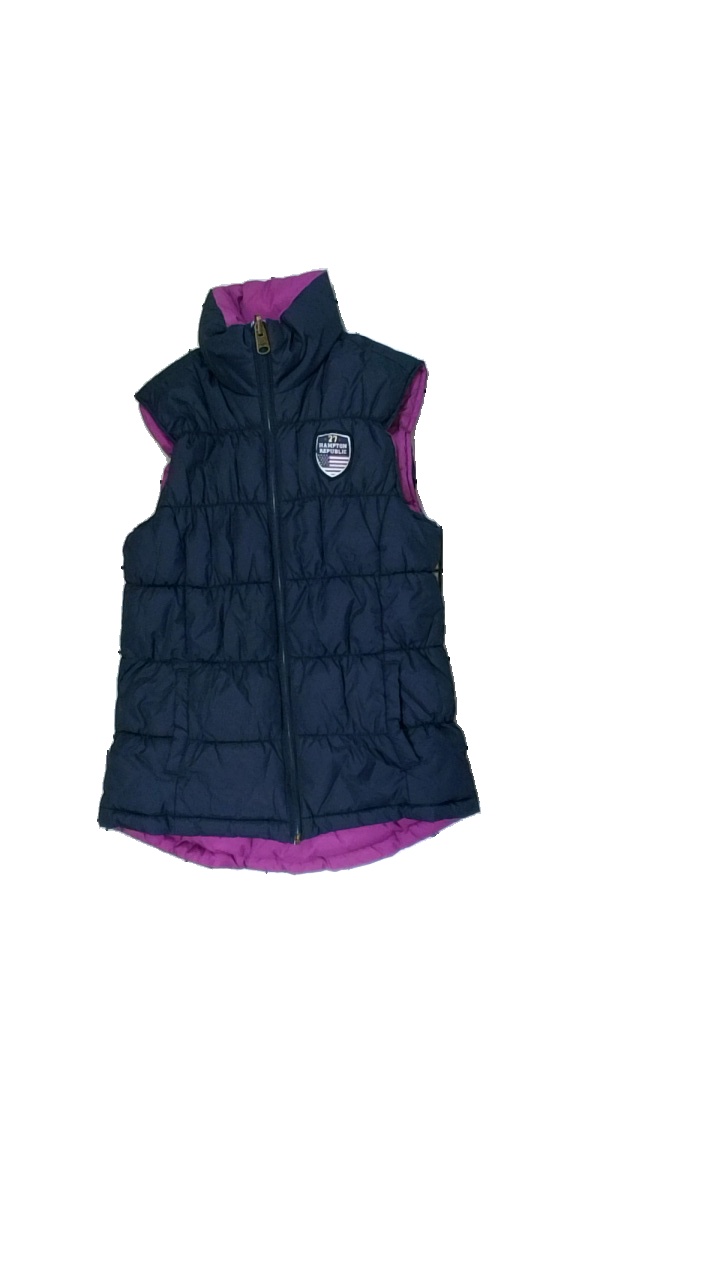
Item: Vest (Children)
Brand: Hamton Republic (kappahl)
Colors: Blue, Purple
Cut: Regular
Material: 100% nylone
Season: Autumn
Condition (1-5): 5
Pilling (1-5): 5
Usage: Reuse
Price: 100-150